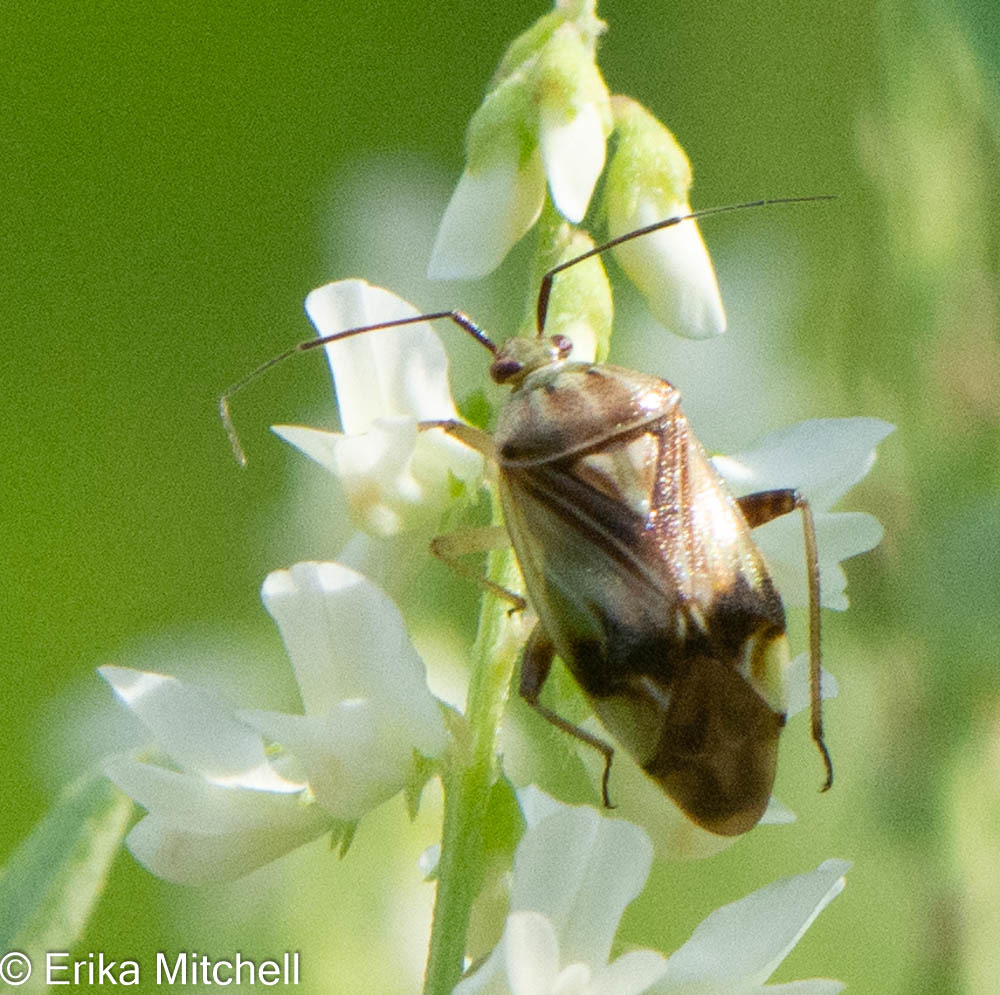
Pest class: lygus_bug